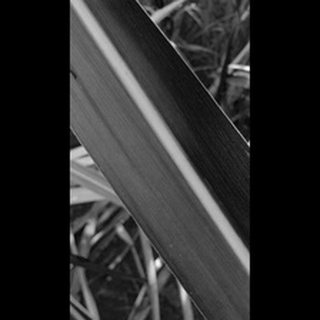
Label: healthy_sugarcane